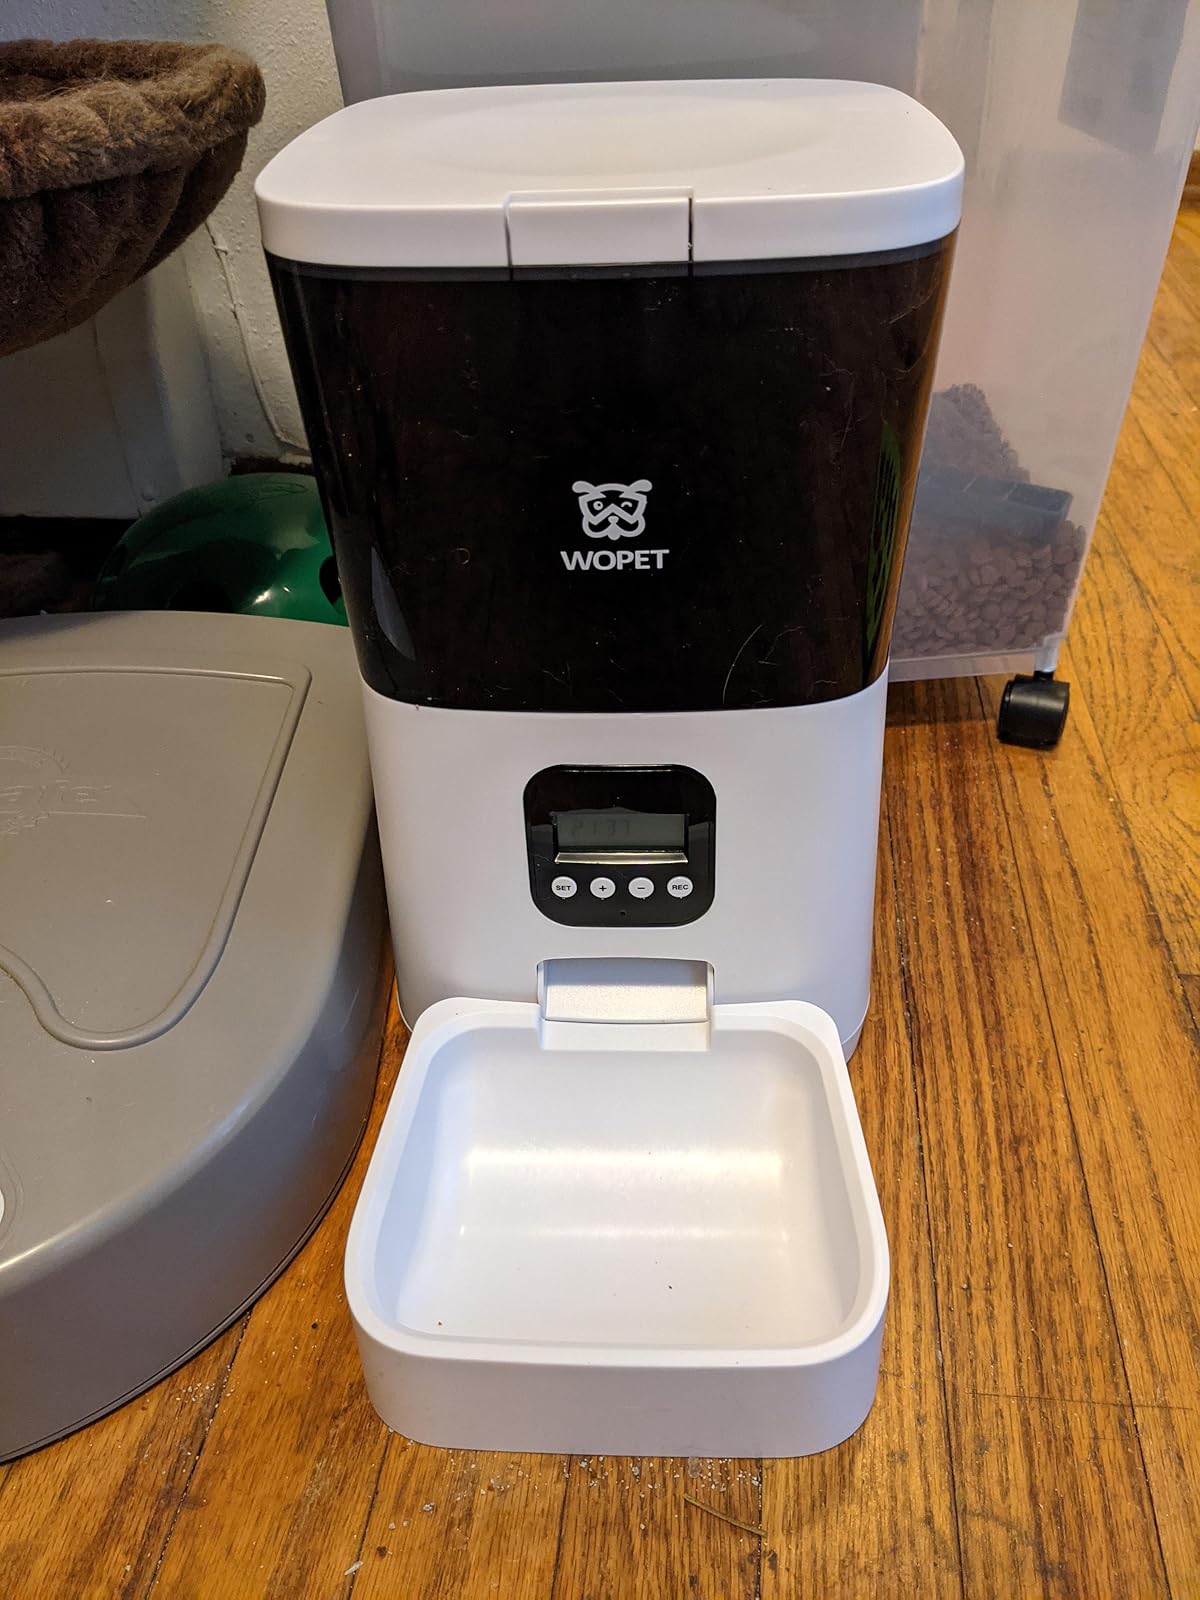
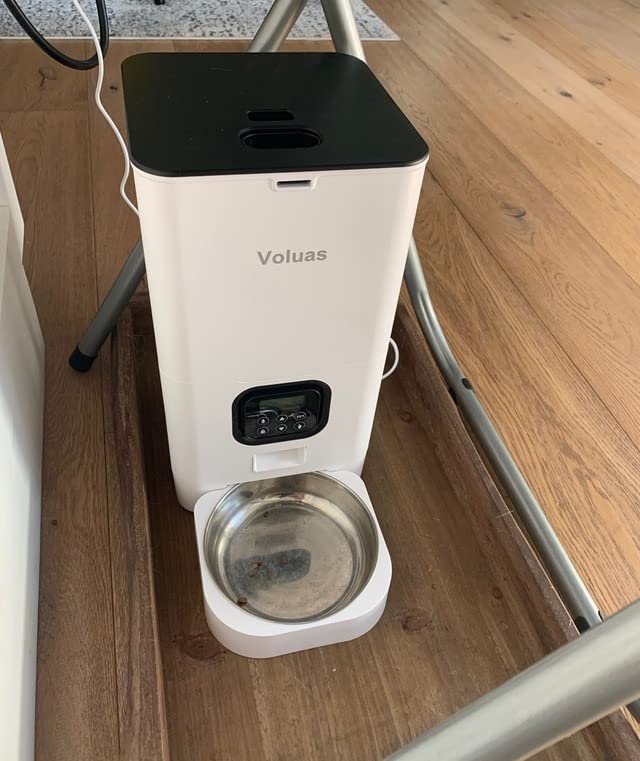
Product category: items_feeder
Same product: no